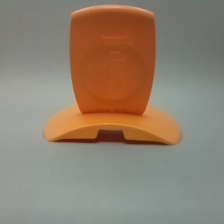
Color: red/orange/pink/fuchsia/brown
Cap type: flip-top cap